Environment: real
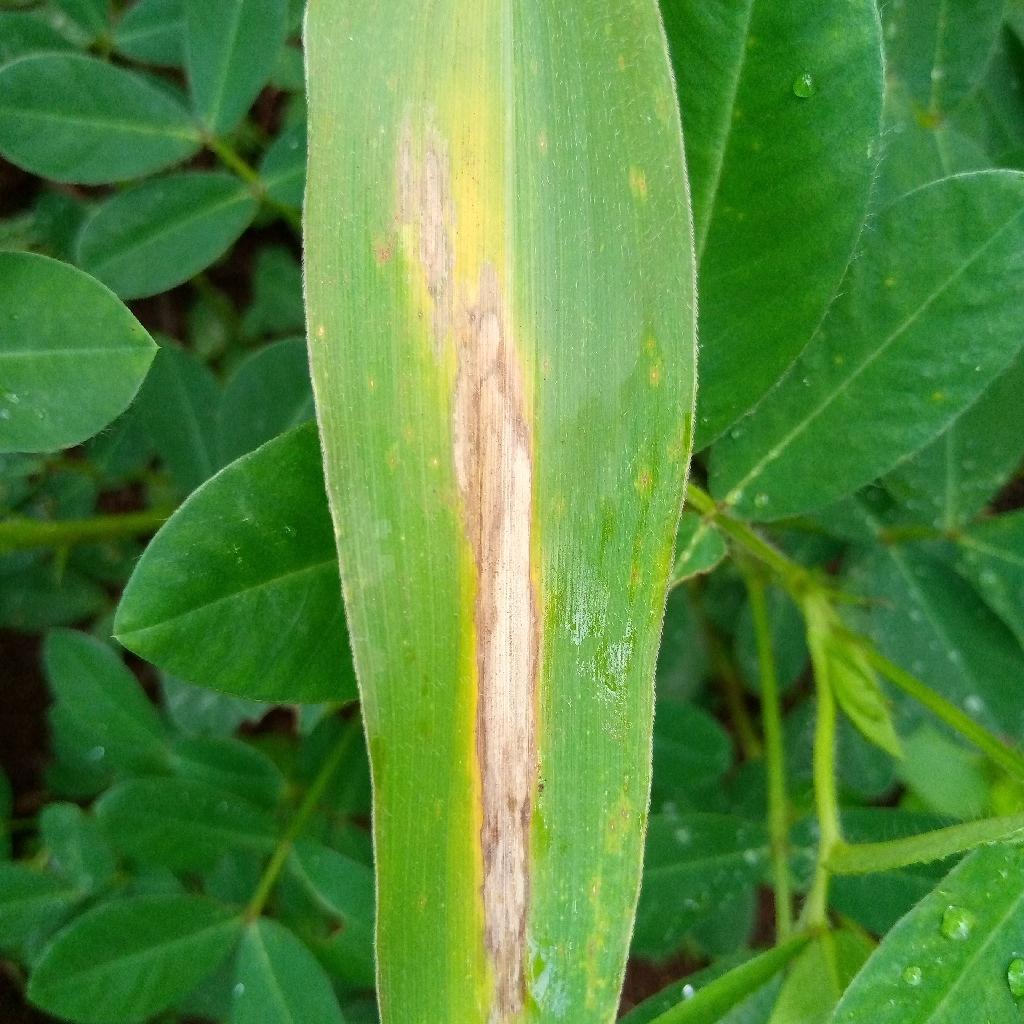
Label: northern_corn_leaf_blight